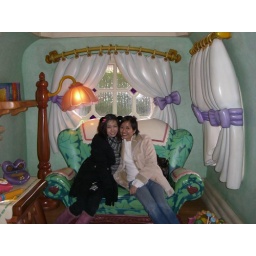
say cheezze - in daisy duck house